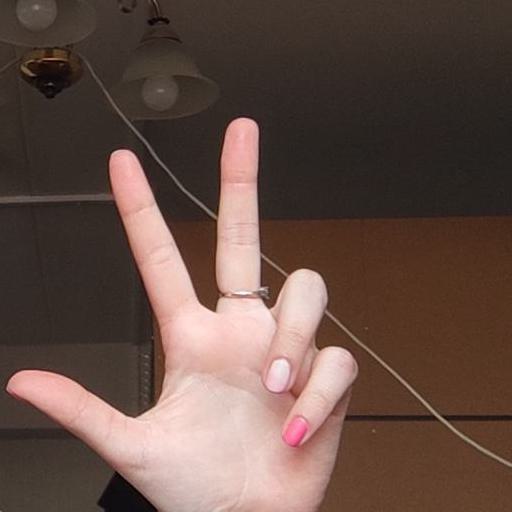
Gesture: three2